Combined Cadet Force

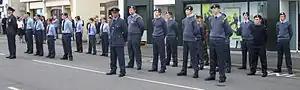
Parade and church service in Saint Peter Port, featuring ATC and CCF cadets, Guernsey, 16 September 2012

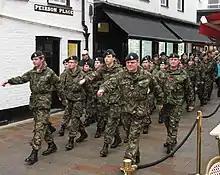
Army Cadet Force (ACF) Cadets during the Battle of Jersey commemoration in 2013

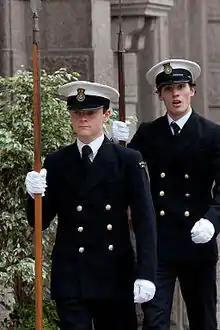
Royal Navy Cadets, during a Royal Visit at Victoria College, Jersey

The "MOD Sponsored Cadet Forces Statistics" are published annually. Statistics are provided for the Community Cadets (the Sea Cadet Corps and Volunteer Cadet Corps (VCC), Army Cadet Force (ACF) and Air Training Corps (ATC)) and the Combined Cadet Force. The Volunteer Cadet Corps (VCC) is included in these statistics for the first time, as its status changed to become the fifth MOD sponsored cadet force in 2017.